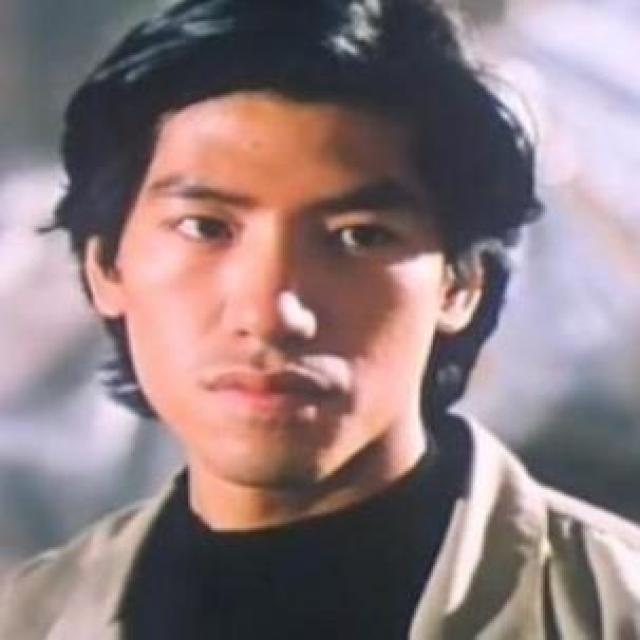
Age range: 21-44